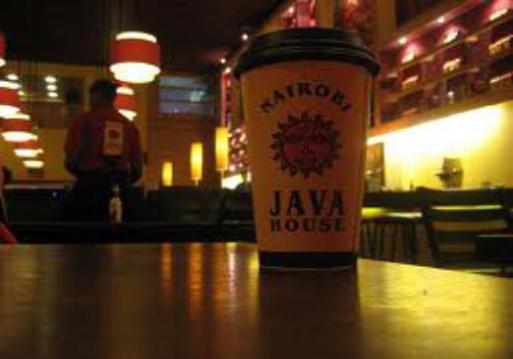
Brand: nairobi java house
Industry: Food